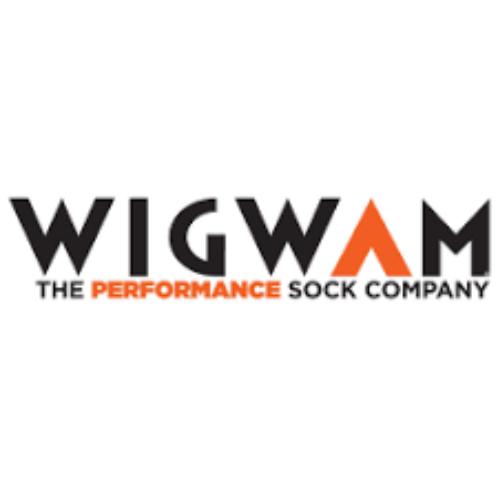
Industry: Others